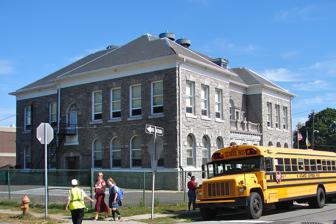
Building: Mary Disston School
Country: United States of America
Year built: 1901
United States historic place Mary Disston School U.S. National Register of Historic Places Mary Disston School, September 2010 Show map of Philadelphia Show map of Pennsylvania Show map of the United States Location 4521 Longshore Ave., Philadelphia , Pennsylvania Coordinates 40°01′39″N 75°02′38″W / 40.0274°N 75.0440°W / 40.0274; -75.0440 Area 2.8 acres (1.1 ha) Built 1900–1901, 1967 Built by Harry Kuemmerle Architect Andrew Sauer Architectural style Colonial Revival MPS Philadelphia Public Schools TR NRHP reference No. 88002319 Added to NRHP November 18, 1988 Mary Disston School is a historic school building located in the Tacony neighborhood of Philadelphia , Pennsylvania .  It was built in 1900–1901, and is a two-story, three-bay, U-shaped stone building in the Colonial Revival style. A rear addition was built in 1967.  It features a recessed central entrance with columnaded porch, arched openings, and a balcony; a central Palladian window ; and hipped roof. It was added to the National Register of Historic Places in 1988. For a time the building was home to St. Josaphat's Ukrainian Catholic Church . School in 2016 References